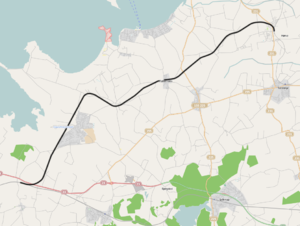
Hørve-Værslev Jernbane
Banens linjeføring
Hørve-Værslev Jernbane var en dansk privatbane mellem Hørve og Værslev 1918-56.